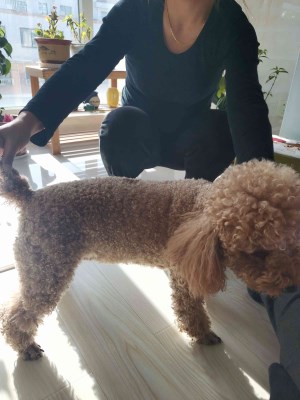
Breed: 7449-n000128-teddy